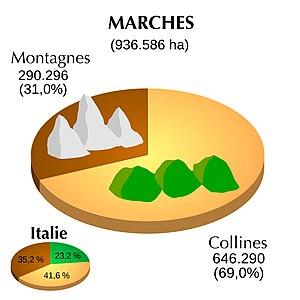
Altimétrie des Marches - traduction du graphe de Luigi Chiesa
Les Marches sont une région d'Italie centrale dont le siège se situe dans la Ville portuaire d'Ancône, et qui compte 1,528 210 millions d'habitants sur 9 401,38 km² au 30 avril 2018.